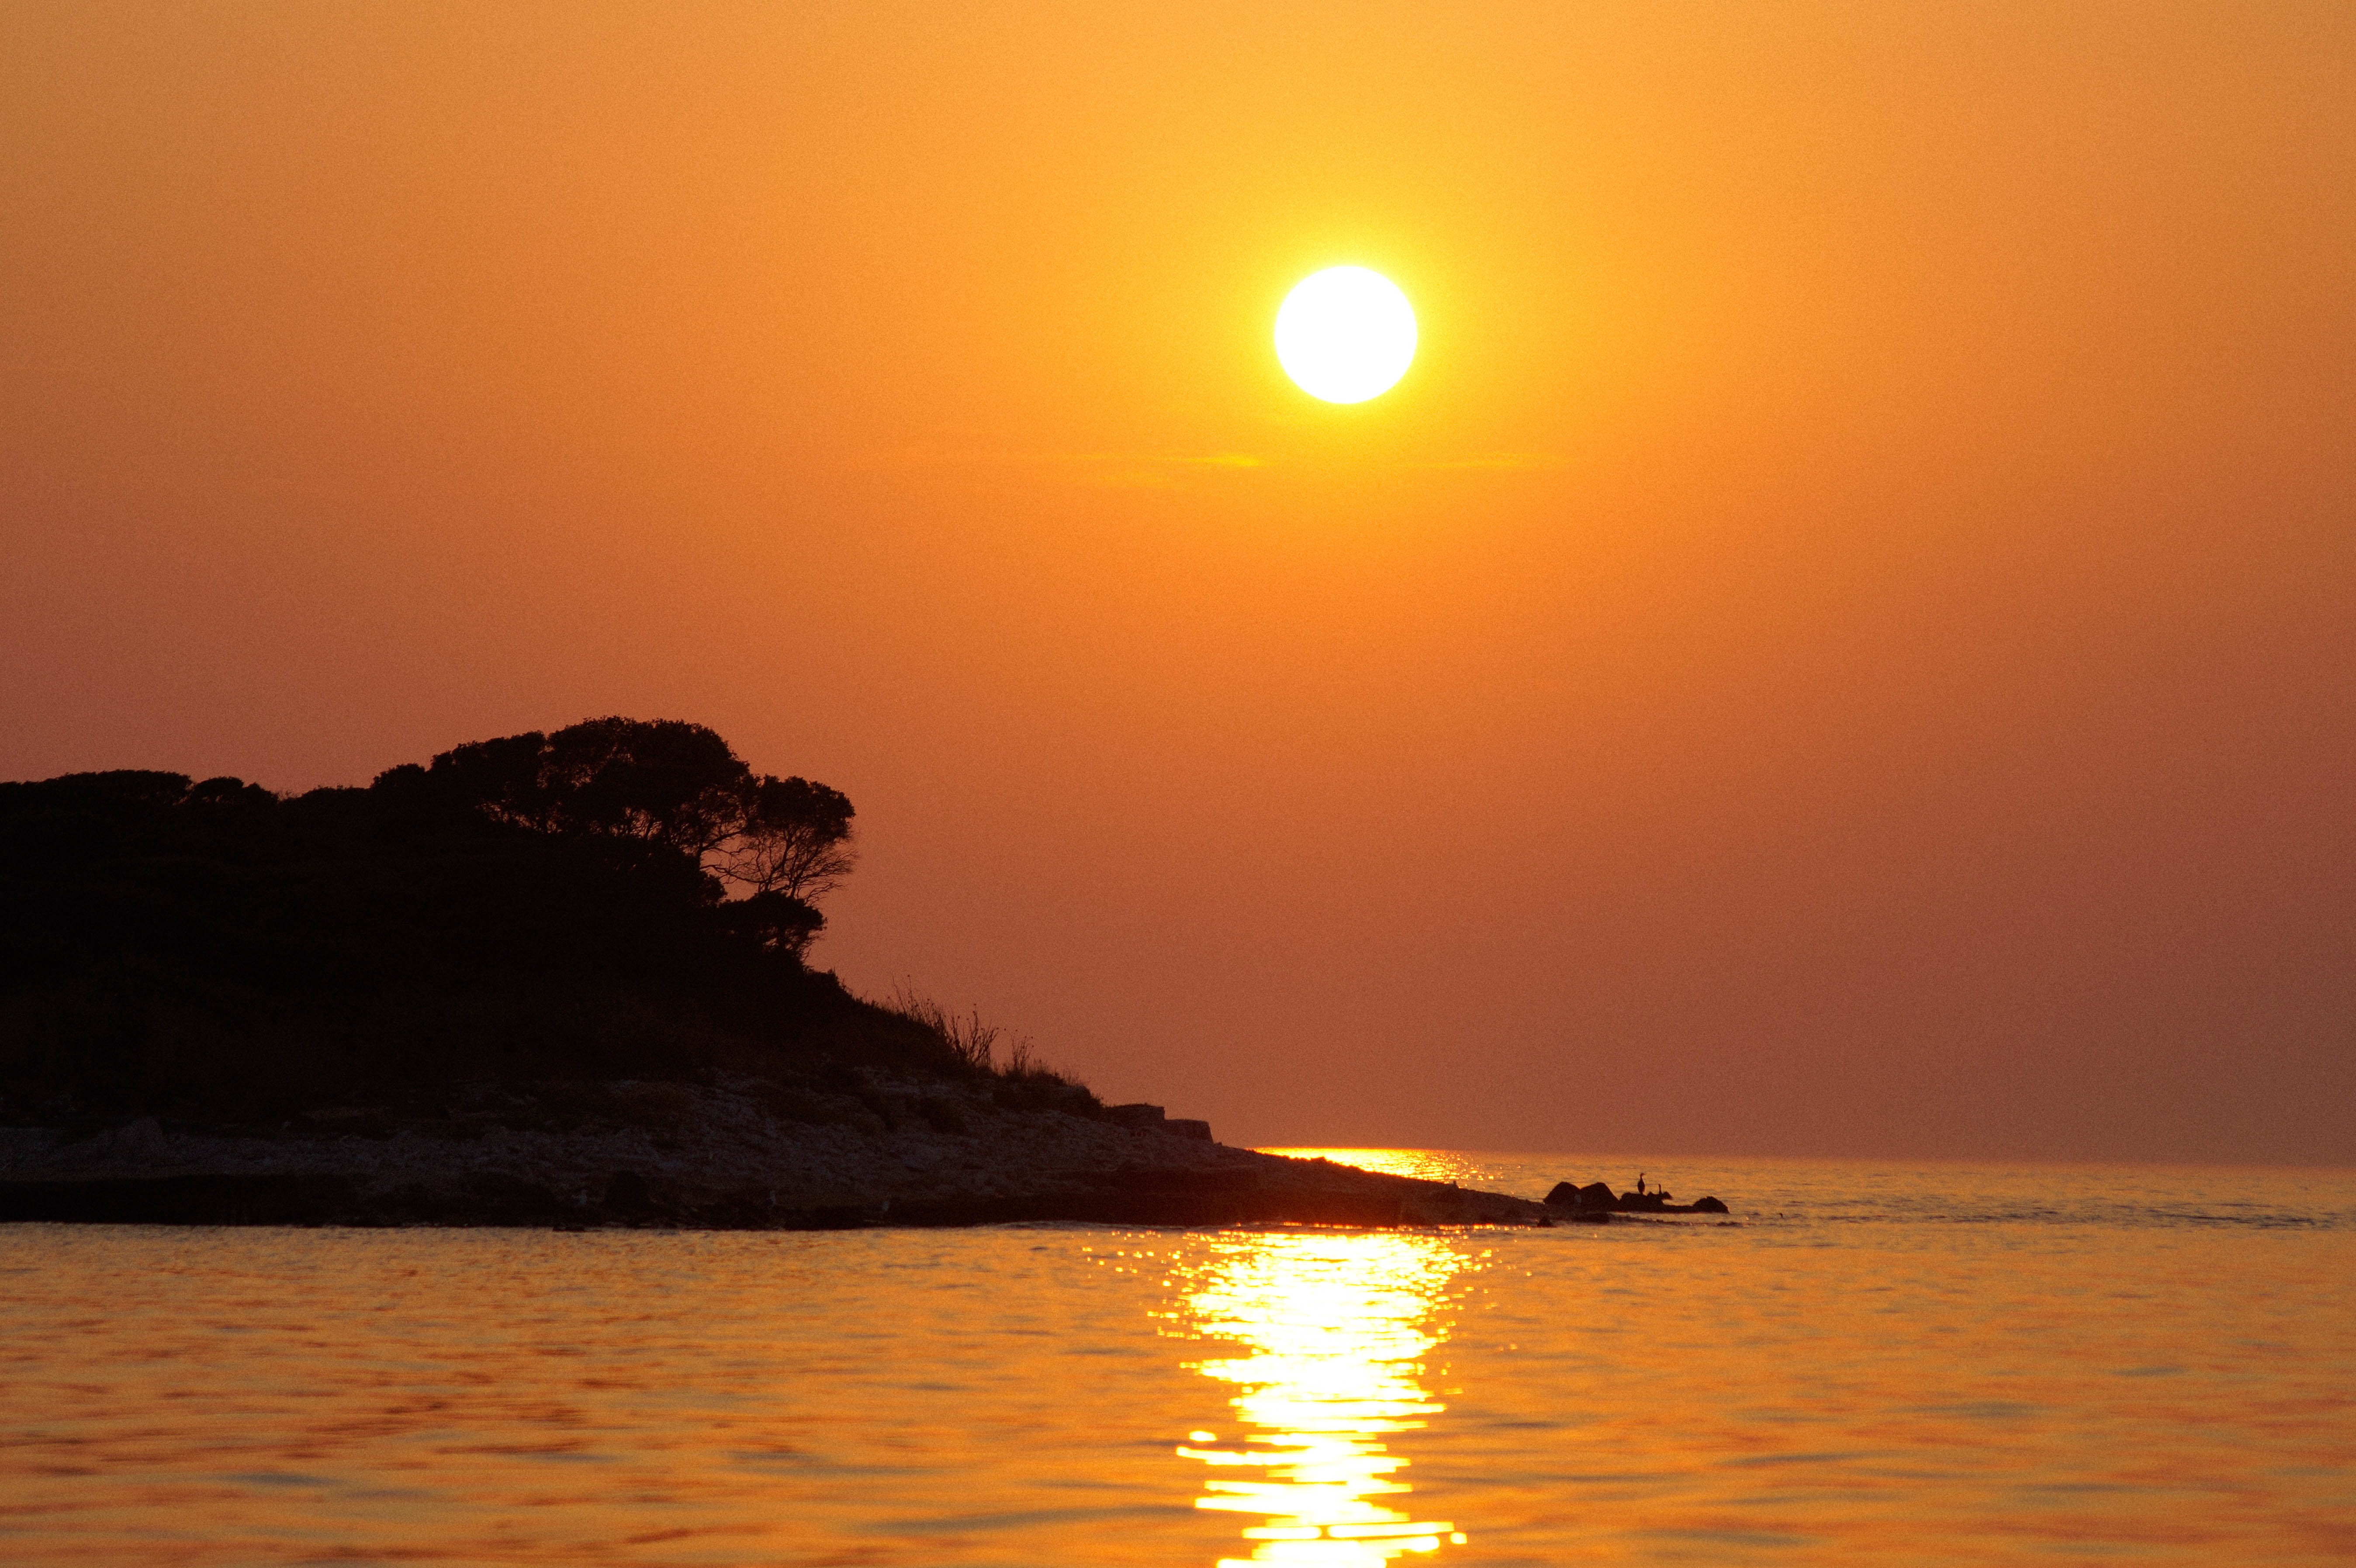
beach, sea, coast, ocean, horizon, sun, sunrise, sunset, sunlight, morning, dawn, dusk, evening, bay, afterglow